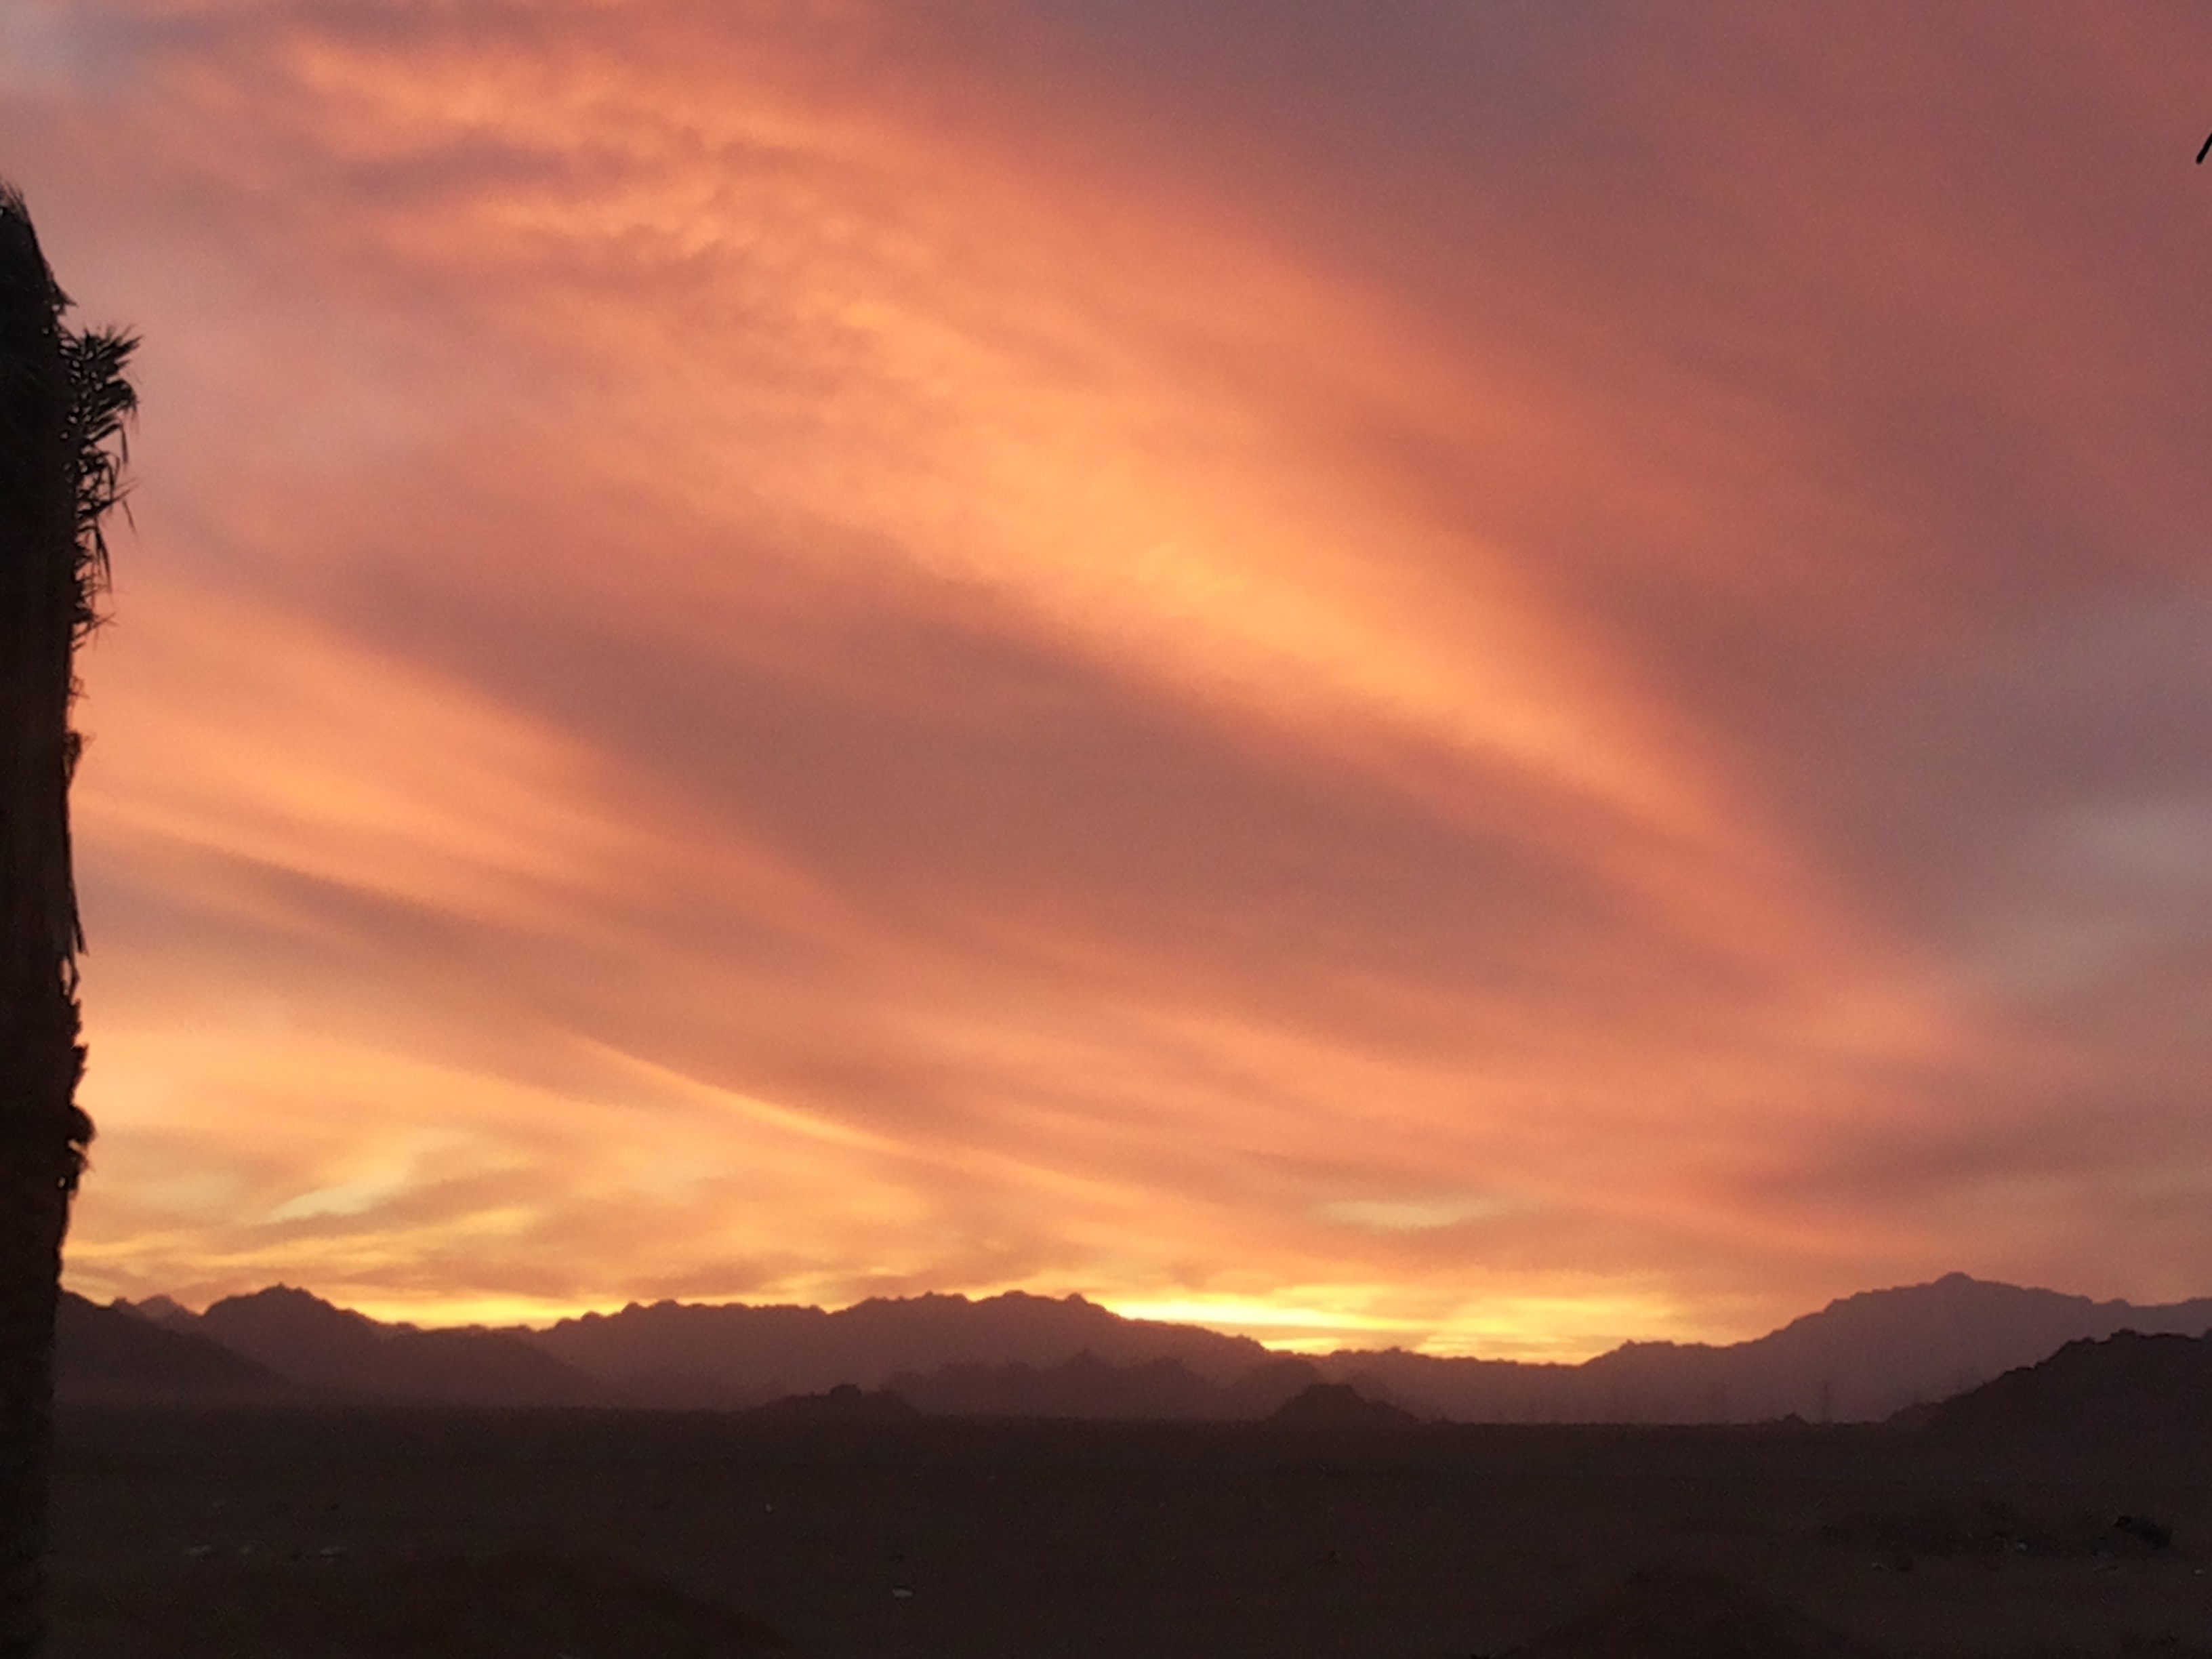
nature, horizon, mountain, cloud, sky, sun, sunrise, sunset, sunlight, morning, hill, desert, adventure, dawn, summer, travel, dusk, evening, canyon, tourism, egypt, afterglow, red sky, sinai, sharm, mountainous landforms, red sky at morning